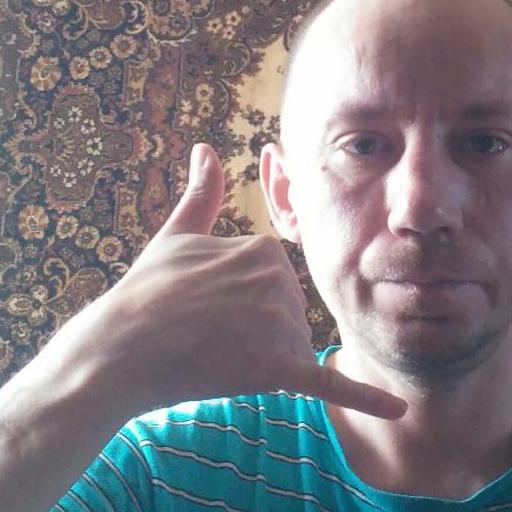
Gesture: call